Gravity Discovery Centre

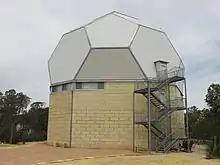
Cosmology Gallery with geodesic dome roof

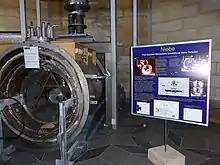
The Niobe display

The search for gravitational waves began in the 1990s and this detector, called NIOBE, was one of five set up around the world as part of that search. At its heart is a niobium bar. This niobium bar gravitational wave detector, and associated superconducting electromechanical sensors, were developed by Professor David Blair of UWA. It came into operation in 1993 after 16 years, 12 PhD projects and several million dollars to build. This worldwide experiment set limits to the strength of gravitational waves and paved the way for the next generation of detectors. They achieved world-record sensitivity and opened a new area of research into quantum measurement and optomechanics.